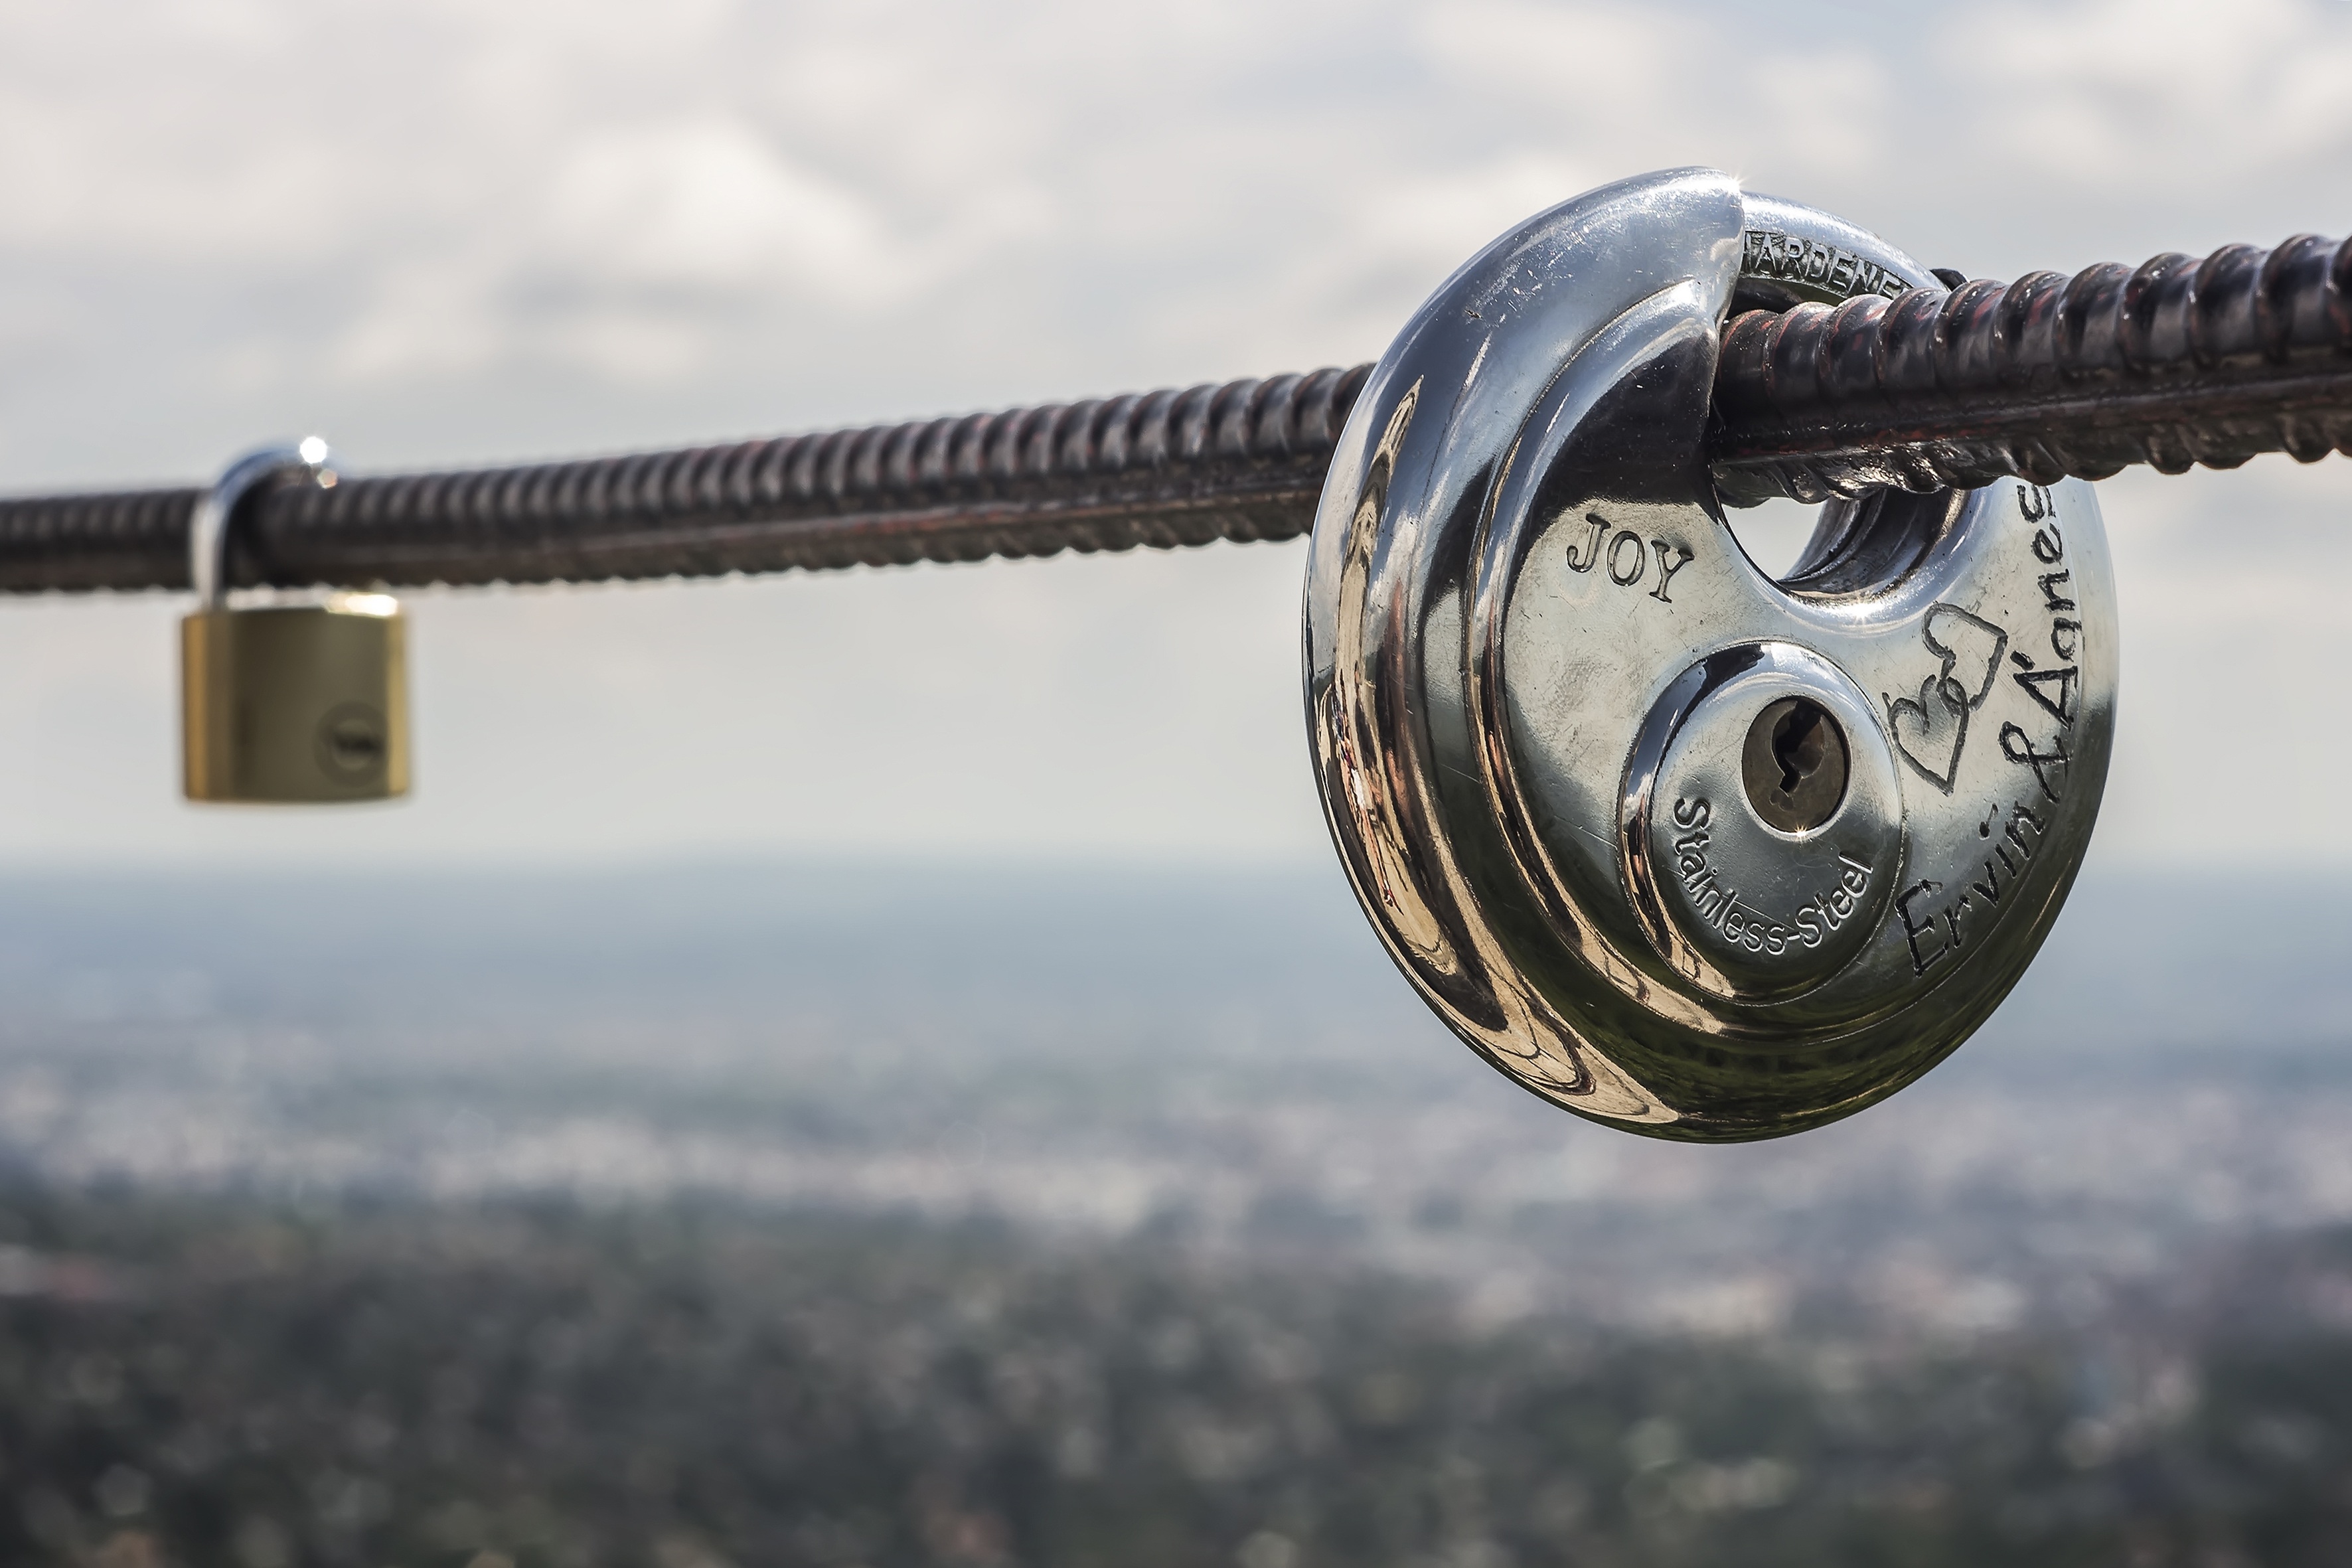
budapest, capital, chill, chilling, city, clouds, europe, hill, home, hungary, landscape, nature, nature photography, photo, photo shoot, photographer, photographic equipment, photography, photos, sky, street photo, taking photo, urban